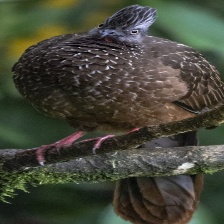
Species: BAND TAILED GUAN
Scientific name: PENELOPE ARGYROTIS